Echos

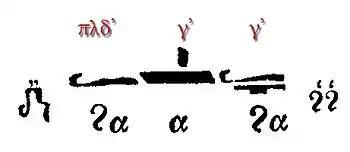
Current tritos enechema (Chrysanthos 1832, 137f)

Concerning the chromatic melos of the in the current octoechos, the papadic had become "soft chromatic" under the influence of the .